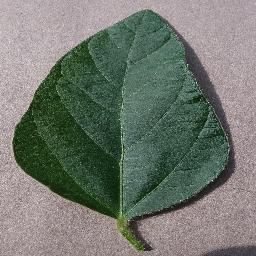
Label: Soybean___healthy